Southern University

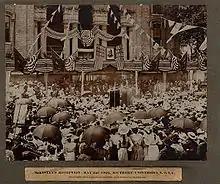
President William McKinley speaks at Southern University in New Orleans (1901)

The 1904 "Picayune Guide to New Orleans" described the university, then on the 5100 block of Magazine Street in Uptown New Orleans, as "for the education of colored persons. Coeducation is in force here. The school is excellent and the instruction of an advanced character."